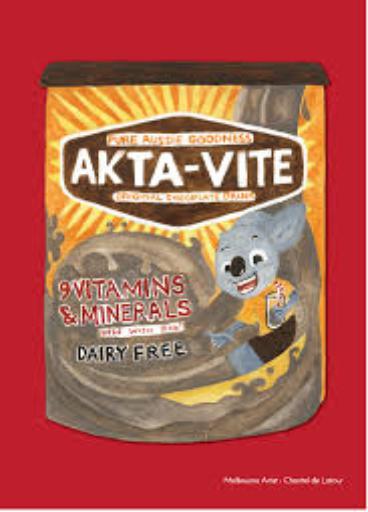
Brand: AktaVite
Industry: Food